North Shore, California

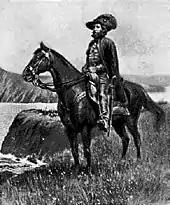
"Juan Bautista was the first European to make contact with the native Cahuilla in 1774 traveling through the Imperial Valley"

Juan Bautista de Anza led a colonizing expedition in 1774, from Mission San Xavier del Bac (Tucson) to San Gabriel Mission (Los Angeles). Anza traveled through the Imperial Valley just south west of Coachella Valley and encountered the native Cahuillas becoming the first Spanish to make contact with the Cahuillas.